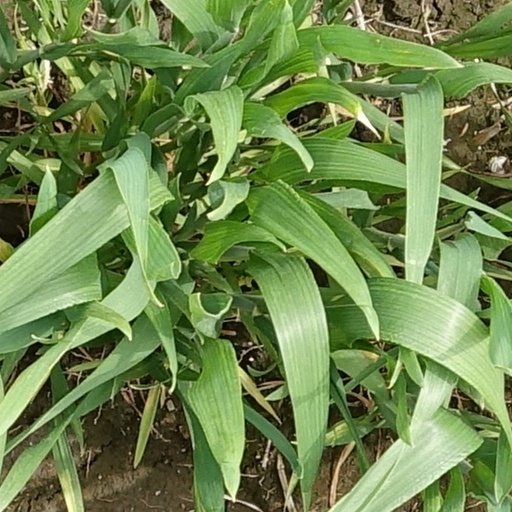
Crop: wheat